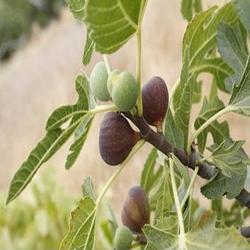
Label: Fig